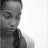
Emotion: sad